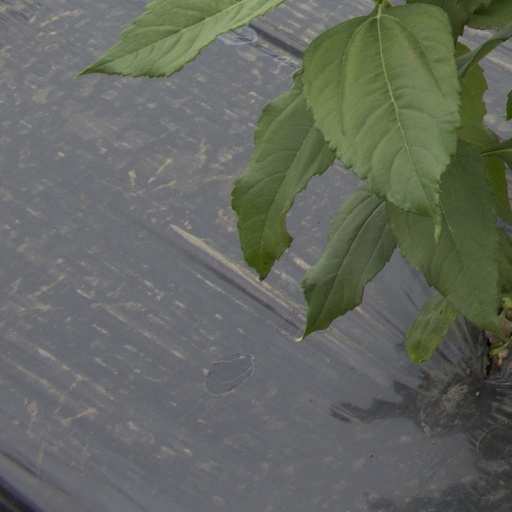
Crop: Jerusalem artichoke